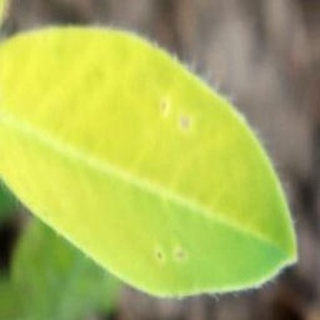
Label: groundnut_nutrition_deficiency